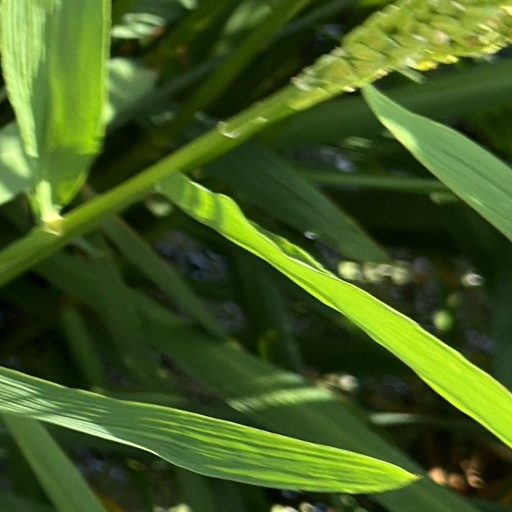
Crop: rice